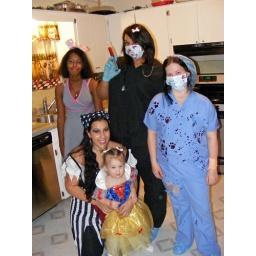
Tamarra,Hanna(syringe) Katlin(scrubs)pirate Amanda and Snow white AmirahAt my brothers house in Oklahoma